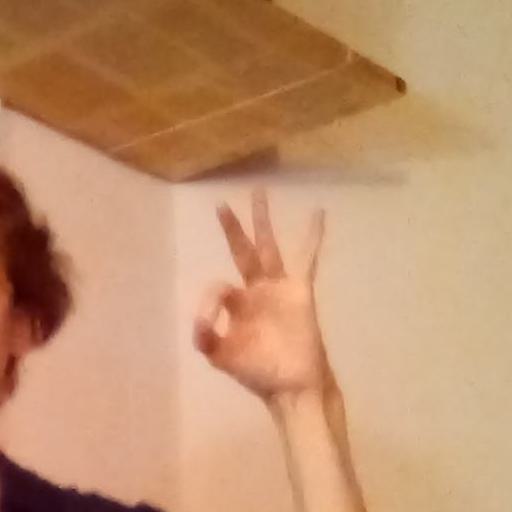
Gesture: ok